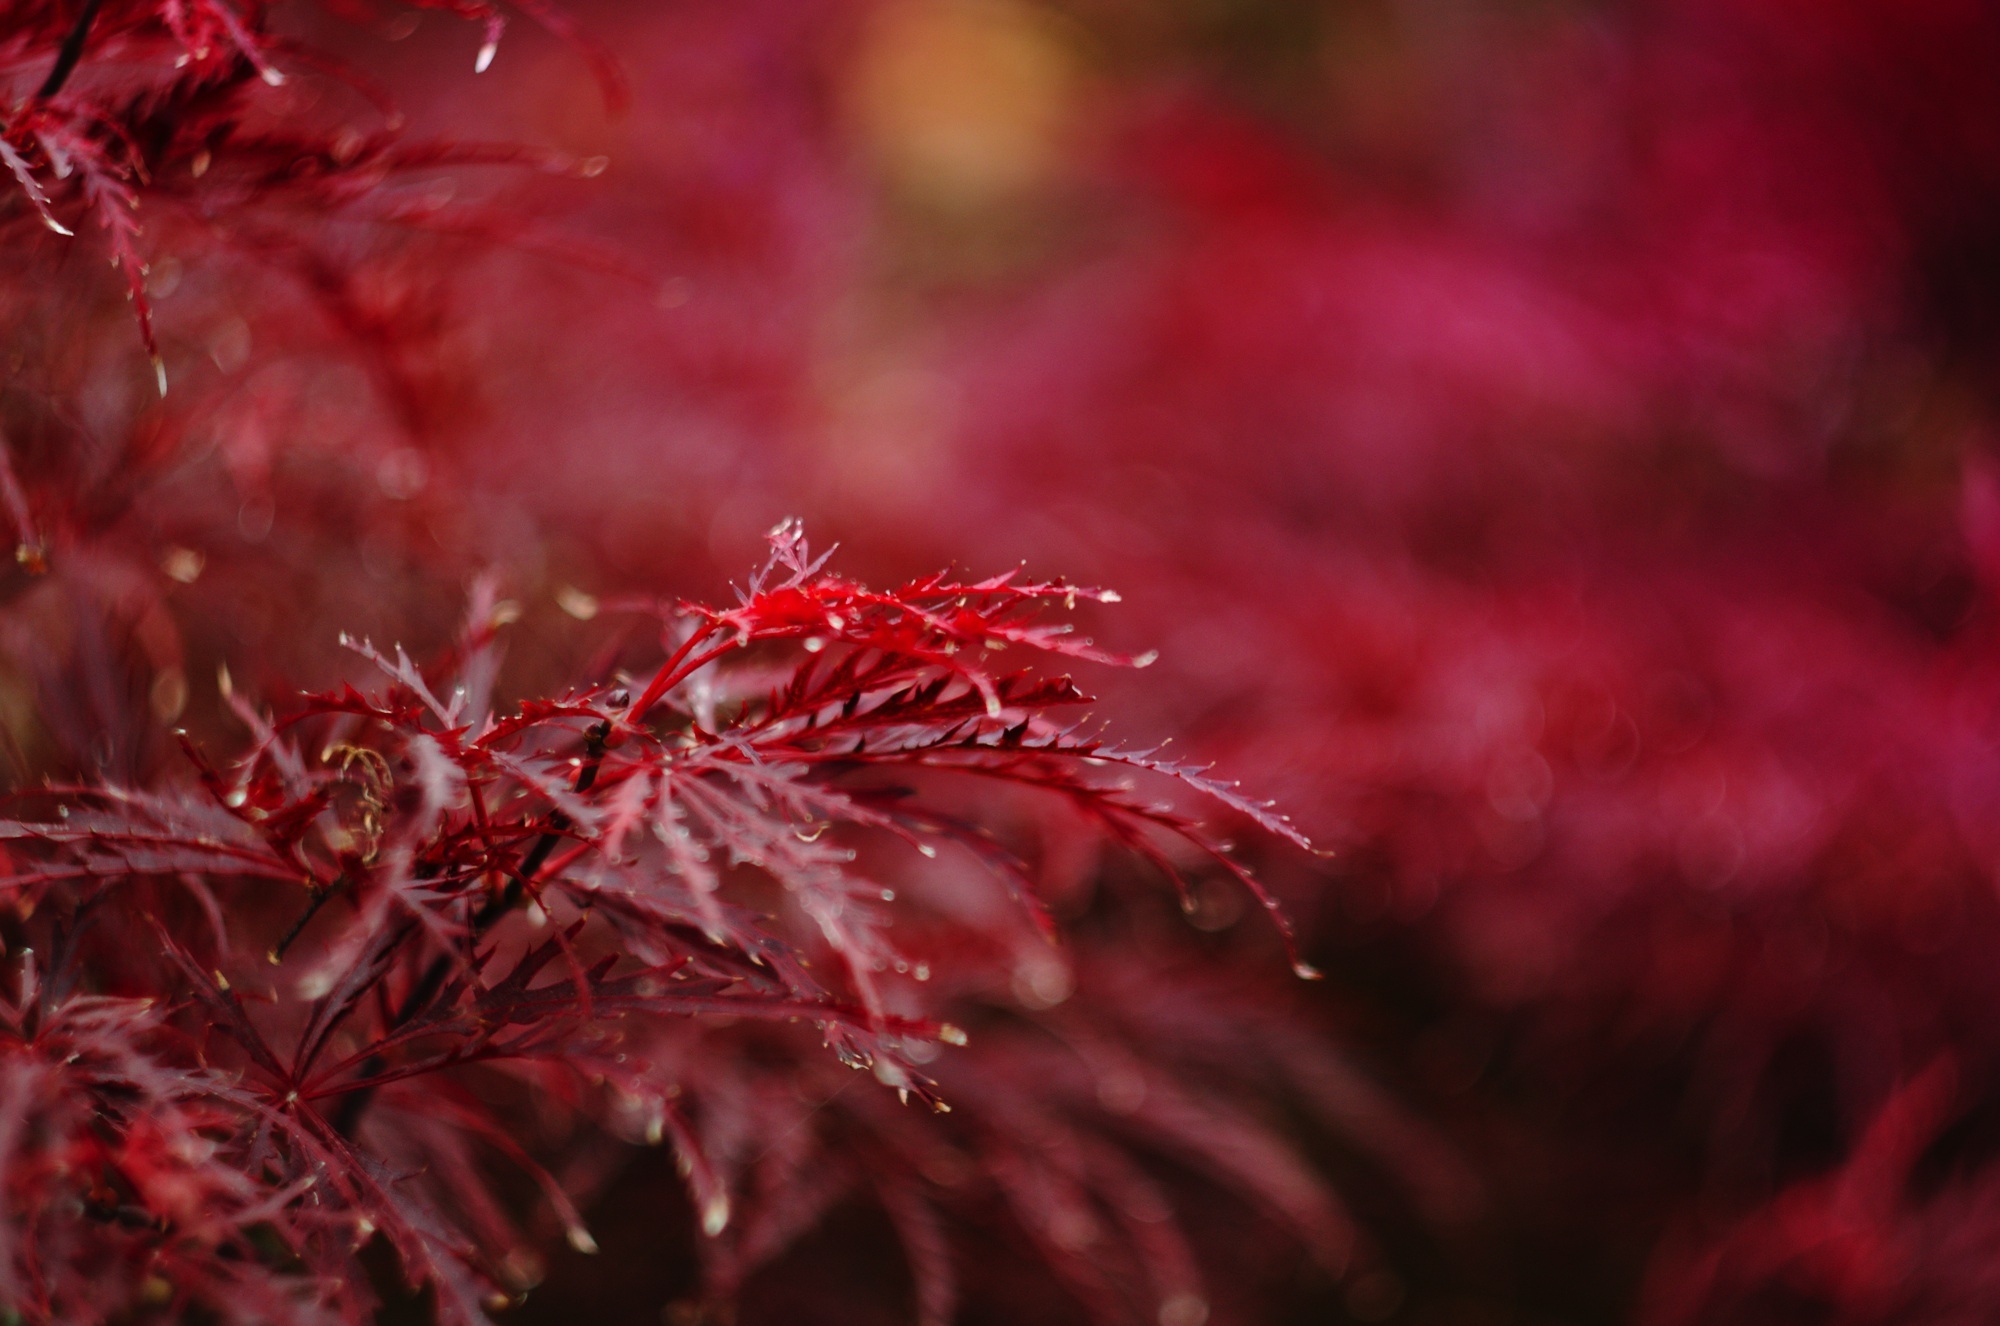
tree, water, nature, branch, plant, sunlight, rain, leaf, fall, flower, petal, frost, wet, red, color, macro, autumn, park, garden, closeup, flora, season, maple, maple tree, maple leaf, close up, leaves, droplets, decorative, macro photography, scarlet, flowering plant, woody plant, land plant